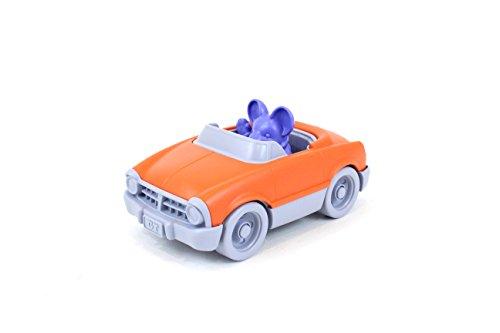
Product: Green Toys Convertible Vehicle with Character
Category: Toys & Games | Toy Figures & Playsets | Playsets & Vehicles | Vehicles
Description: Made in the USA from 100% recycled plastic.
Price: $6.51
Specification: ProductDimensions:5.8x3.2x2.5inches|ItemWeight:4.2ounces|ShippingWeight:7.2ounces(Viewshippingratesandpolicies)|DomesticShipping:ItemcanbeshippedwithinU.S.|InternationalShipping:ThisitemcanbeshippedtoselectcountriesoutsideoftheU.S.LearnMore|ASIN:B06XH917Y4|Itemmodelnumber:CONR-1240|Manufacturerrecommendedage:24months-5years